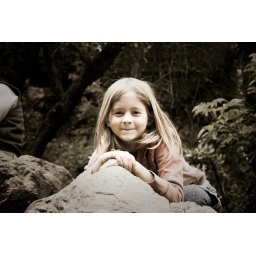
My girl in pink